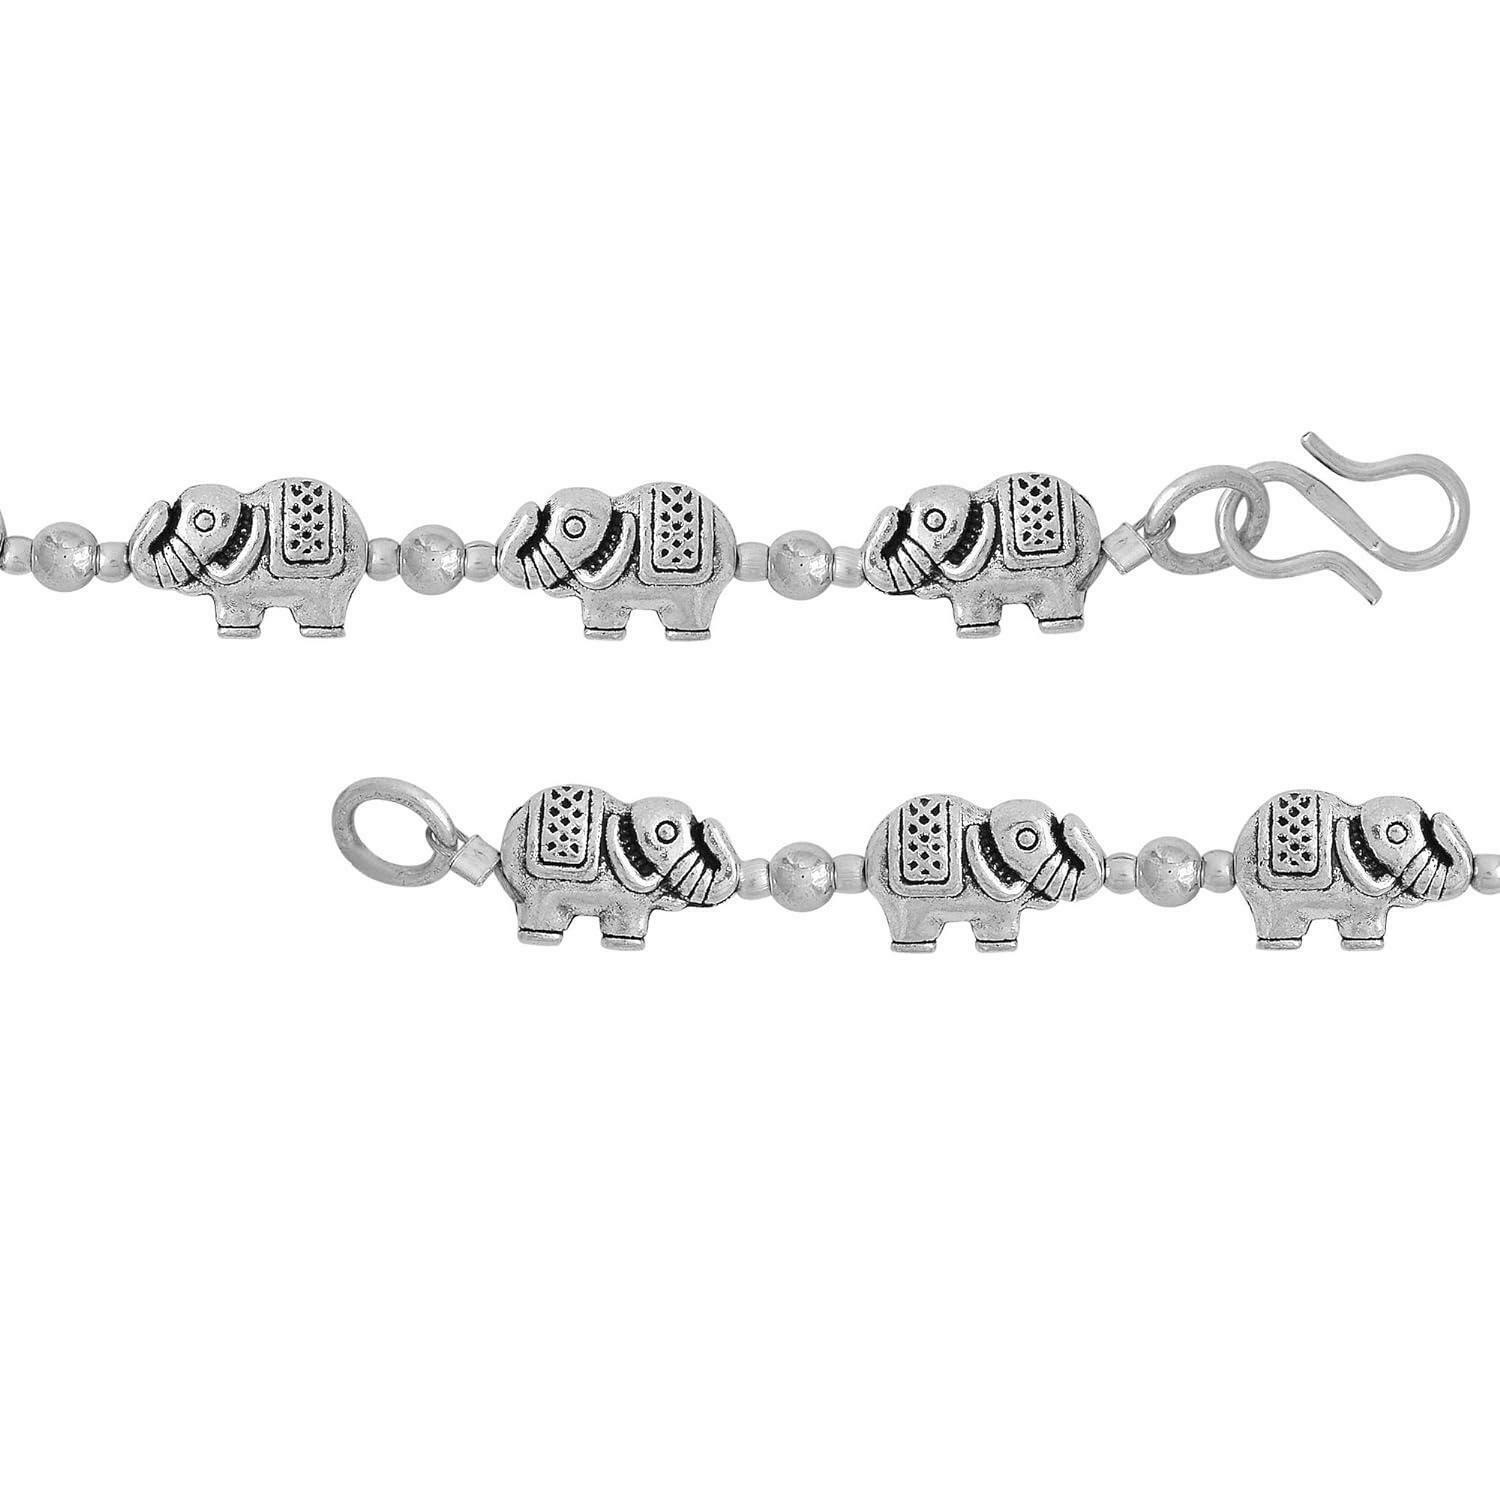
Morir Silver Sterling Silver Anklets With Bead Chain For Women
Type: Anklet
Brand: MORIR
Price: Rs. 549
 A perfect designer jewelry for everyday wear. this you can wear it in all the auspicious programs, festive time and any other occasions. it is fashion silver plated anklets. easy to wear, light in weight & gives you a rich look. this anklets is ideal for party wear or daily wear. indian traditional oxidized silver anklets. made with anti-allergy, skin safe brass alloy. catch this beautiful accessories for you. match with suitable apparel for different occasion.